Lagos Rail Mass Transit

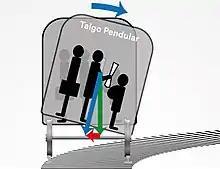
Working principle of the "Pendular" cars (green: gravity, red: centrifugal force in curve, blue: resulting force)

In September 2011, LAMATA announced that it would acquire some H5-series subway trains formerly used by the Toronto Transit Commission (TTC) for the Blue Line. The cars were to be refurbished in the United States and converted to standard gauge before being imported and put into service on the Blue and Red lines. The same contract also included an option for some H6-series subway cars from the TTC, however this has since been cancelled.